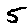
Label: 5